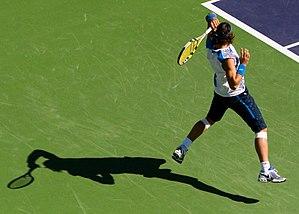
Rafael Nadal est un joueur de tennis espagnol, professionnel depuis 2001, né le 3 juin 1986 à Manacor, sur l'île de Majorque, dans l'archipel des Baléares.